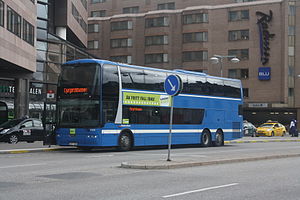
Djurgårdsbussen
Djurgårdsbussen
Djurgårdsbussen var en kommerciel buslinje med dobbeltdækkerbusser som i 2012 og 2013 kørte i Stockholms city mellem Cityterminalen og Skansen.